Tiger Cage 3

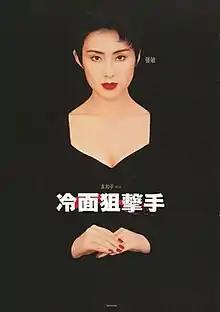
Film poster

Tiger Cage 3 (Cantonese: 冷面狙擊手, literally "Cold-Faced Shooter") is a 1991 Hong Kong action film directed by Yuen Woo-ping. Its English title positions it as a sequel to the 1988 film "Tiger Cage" and its 1990 sequel "Tiger Cage 2", which were also directed by Yuen, though this film features a new storyline with none of the main cast members returning.